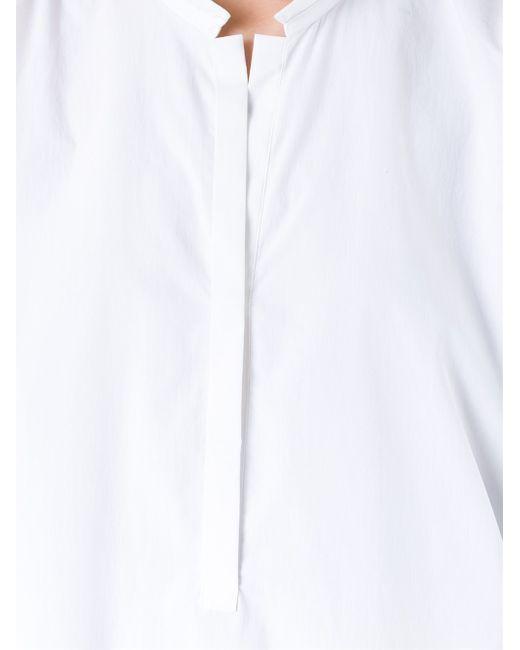
Schlichte weiße formale Baumwollfrauenbluse